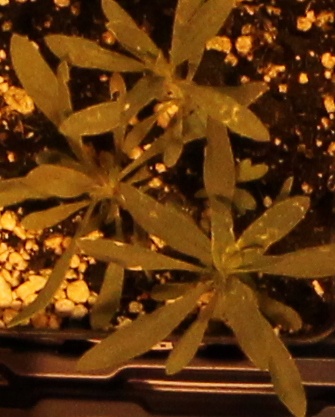
Label: Kochia